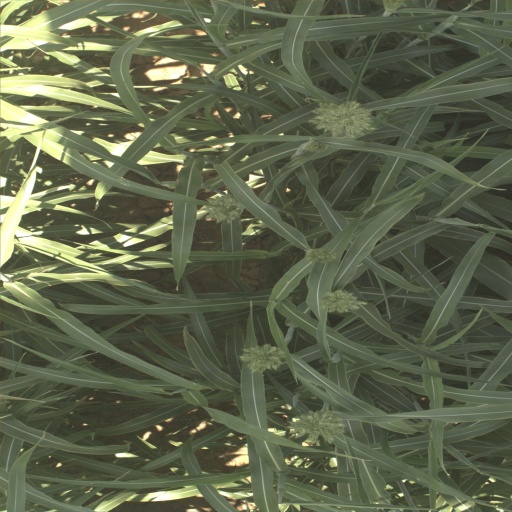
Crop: sorghum